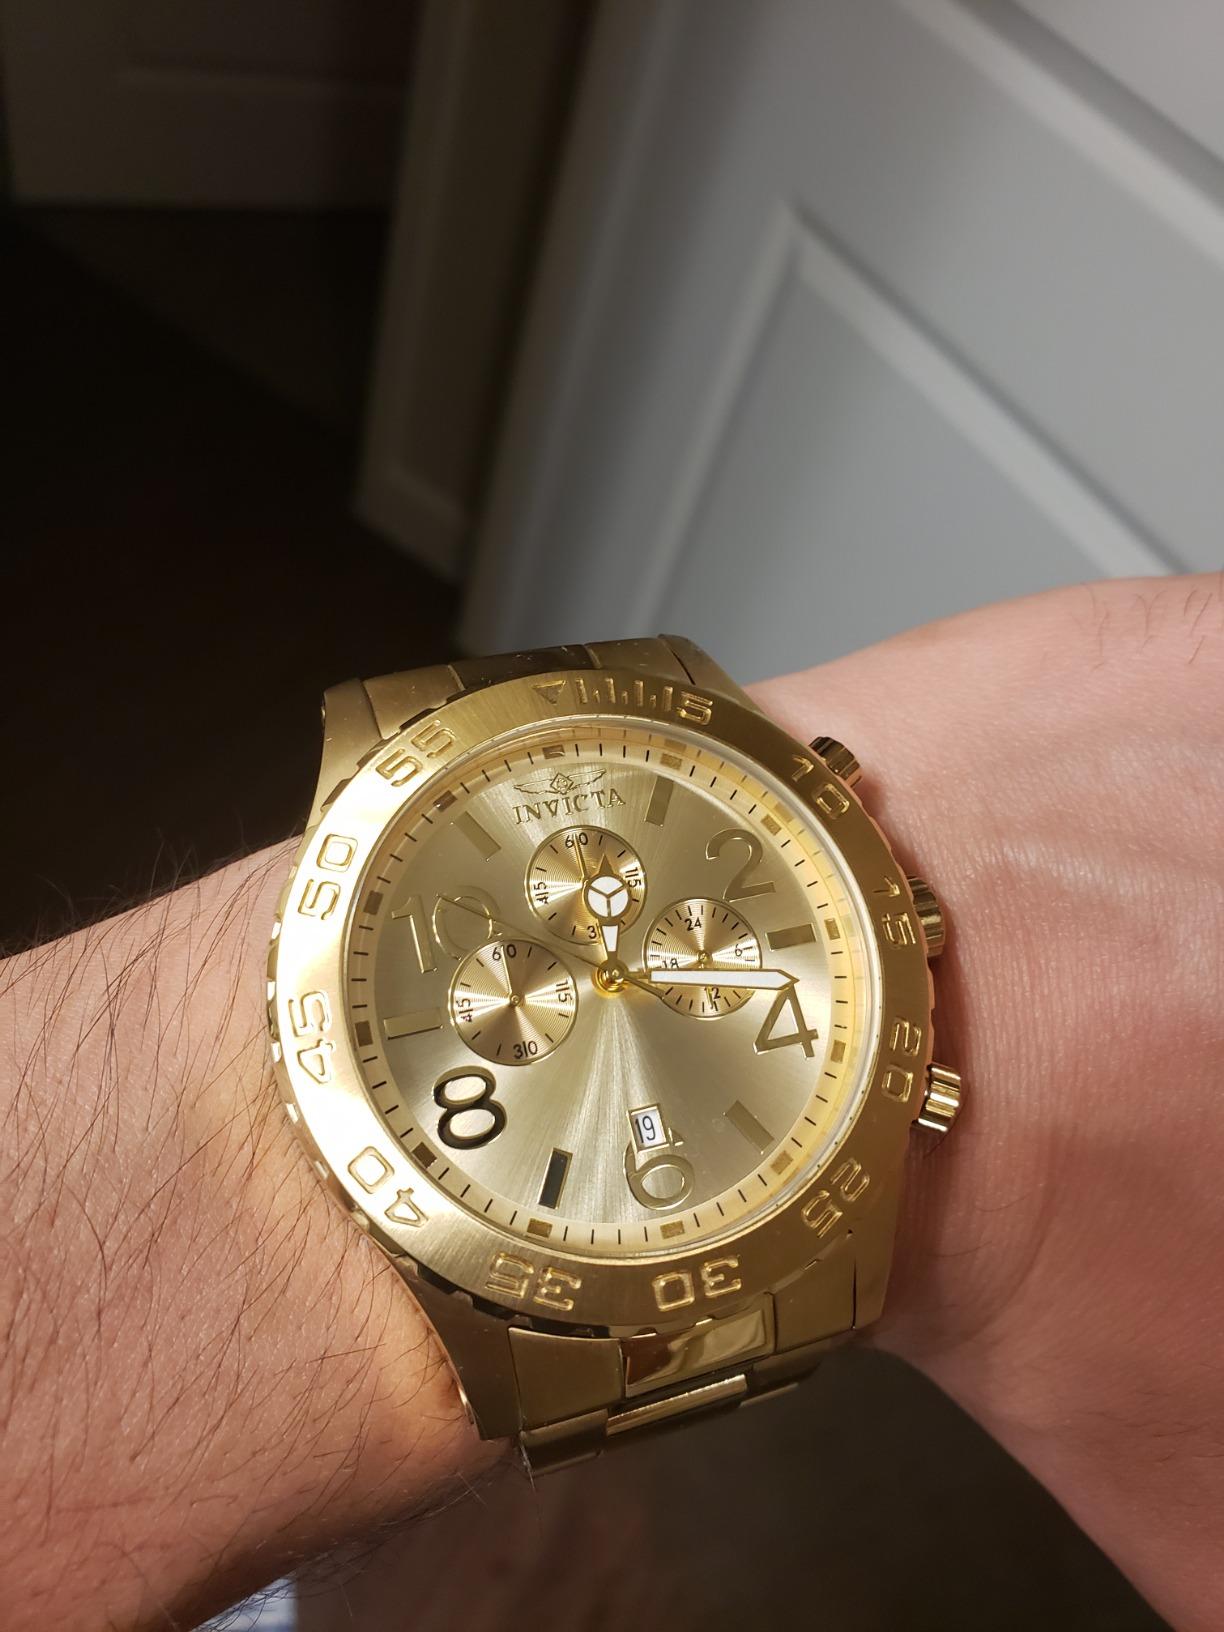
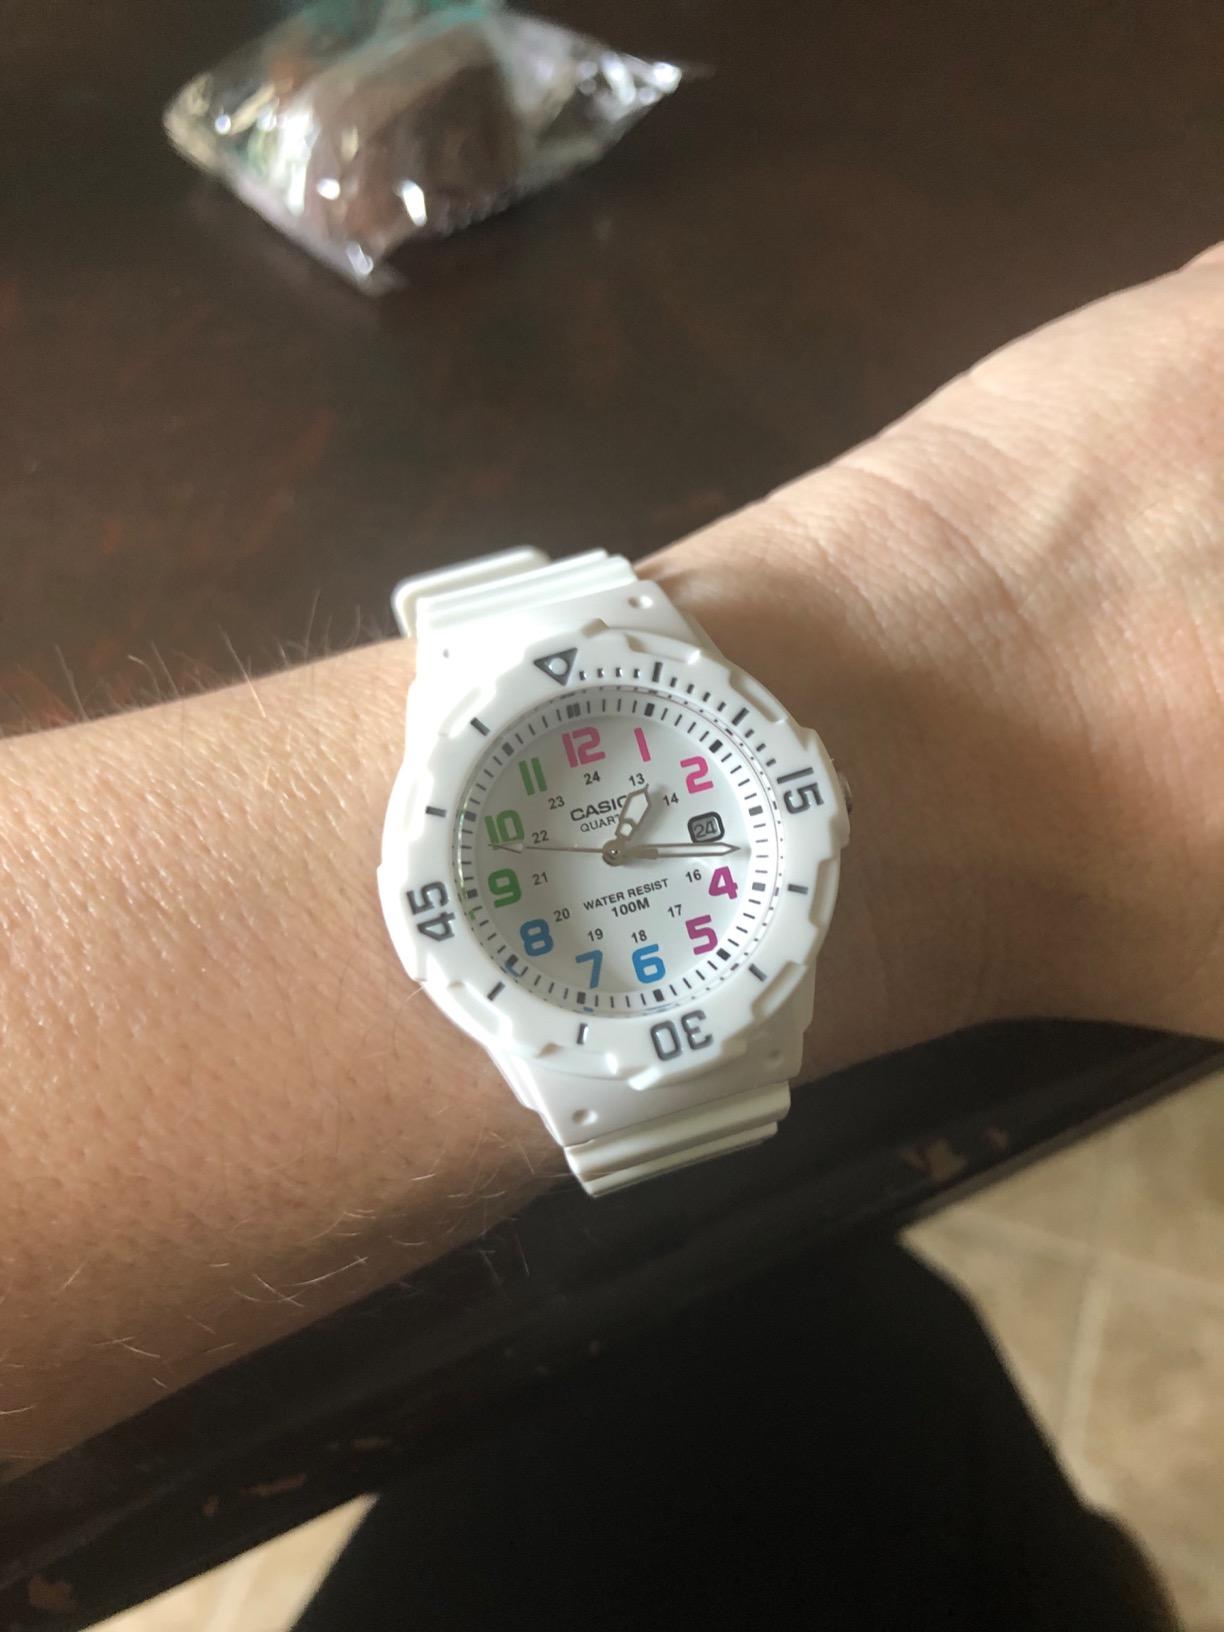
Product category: accessories_watch
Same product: no